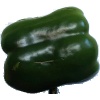
Label: Pepper Green 1